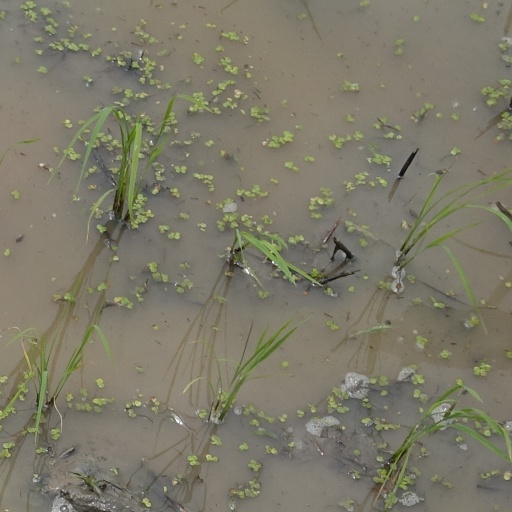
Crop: rice